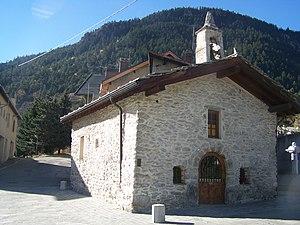
La chapelle Saint-Jacques à Modane en Savoie.
Modane est une commune française située dans le département de la Savoie, en région Auvergne-Rhône-Alpes.